The Woman in White (novel)

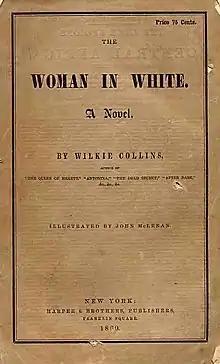
Cover of first US edition

The Woman in White is Wilkie Collins's fifth published novel, written in 1860 and set from 1849 to 1850. It started its publication on 26 November 1859 and its publication was completed on 25 August 1860. It is a mystery novel and falls under the genre of "sensation novels".